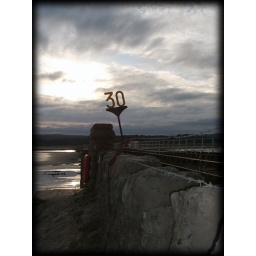
A picture taken a while ago in the Lake District. The train track ran over the lake